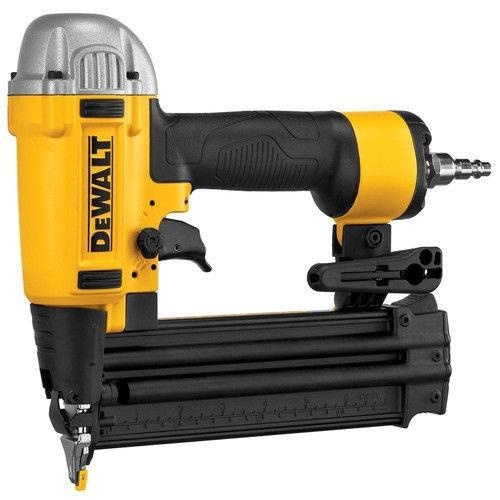
DeWalt Precision Point 18 Gauge Brad Nailer Kit
The DEWALT DWFP12233 brad nailer is ideal for most trim nailing applications. This nailer drives 18-gauge brad nails from 5/8 in. x 2-1/8 in. length. Long life maintenance-free motor to keep from staining the work surface. True sight technology allows for easy nail placement as a result of a smaller nose compared to current DEWALT nailers and no need to compress the contact trip to actuate the tool.
Brand: Dewalt
Category: Hardware > Tools > Nailers & Staplers > Finish Nailers